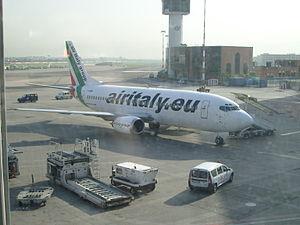
L'aéroport international de Naples-Capodichino Il est situé à 6 km au nord de la ville de Naples. En 2019, l'aéroport a accueilli 10,8 millions de passagers et il est classé 5ᵉ aéroport le plus fréquenté d’Italie.